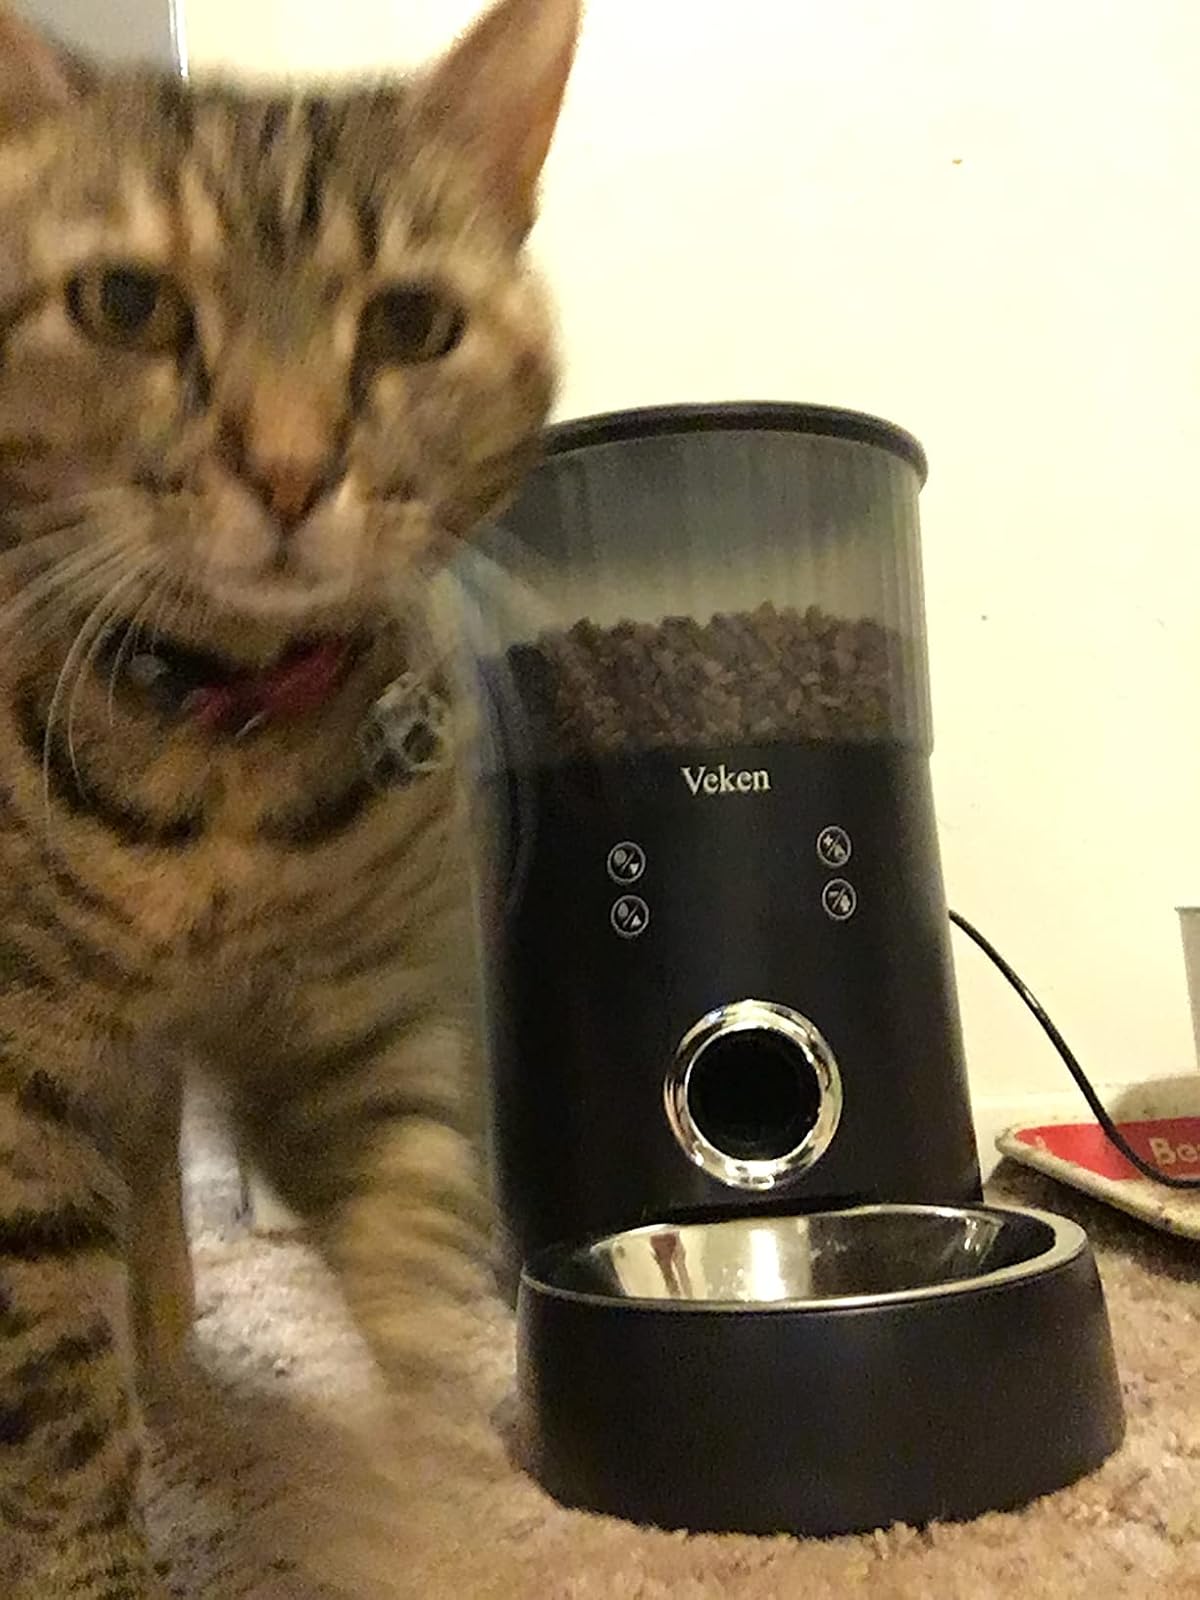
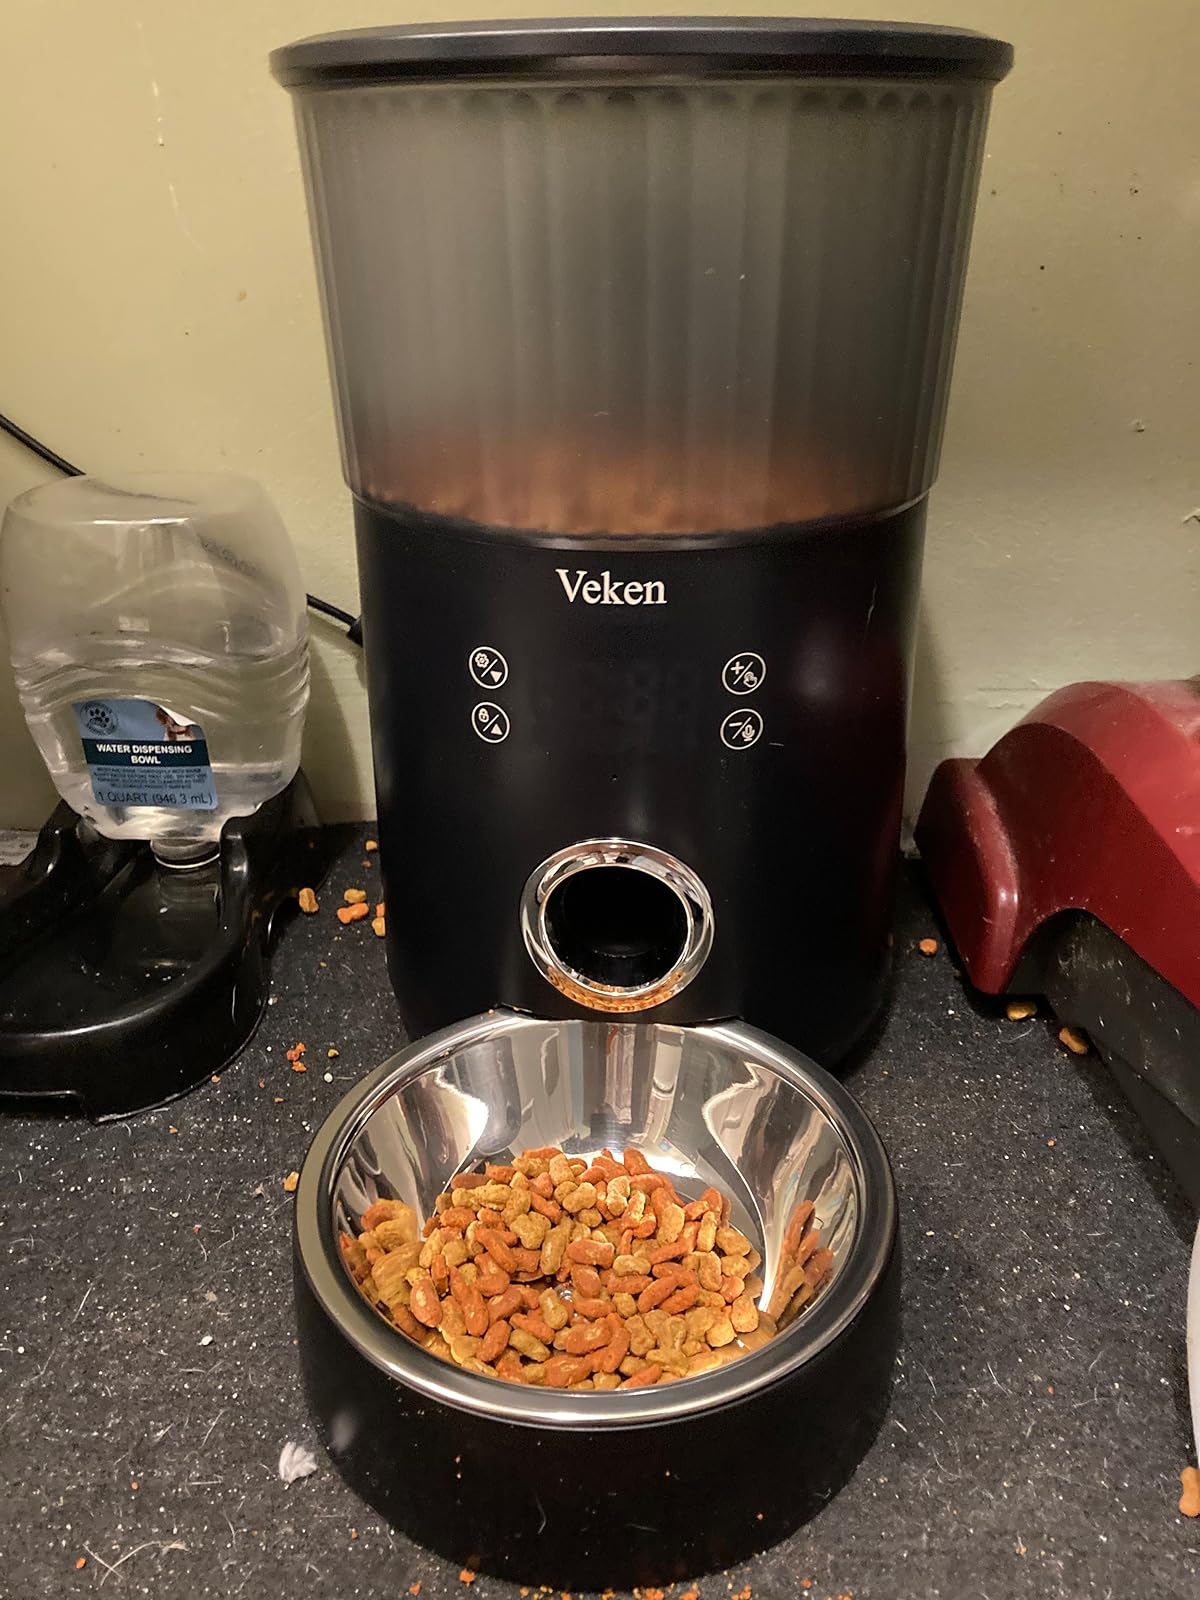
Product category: items_feeder
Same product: yes